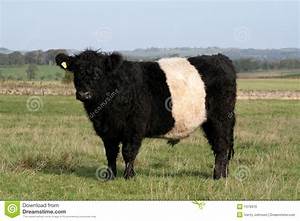
Label: mucca